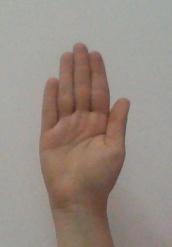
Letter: seen